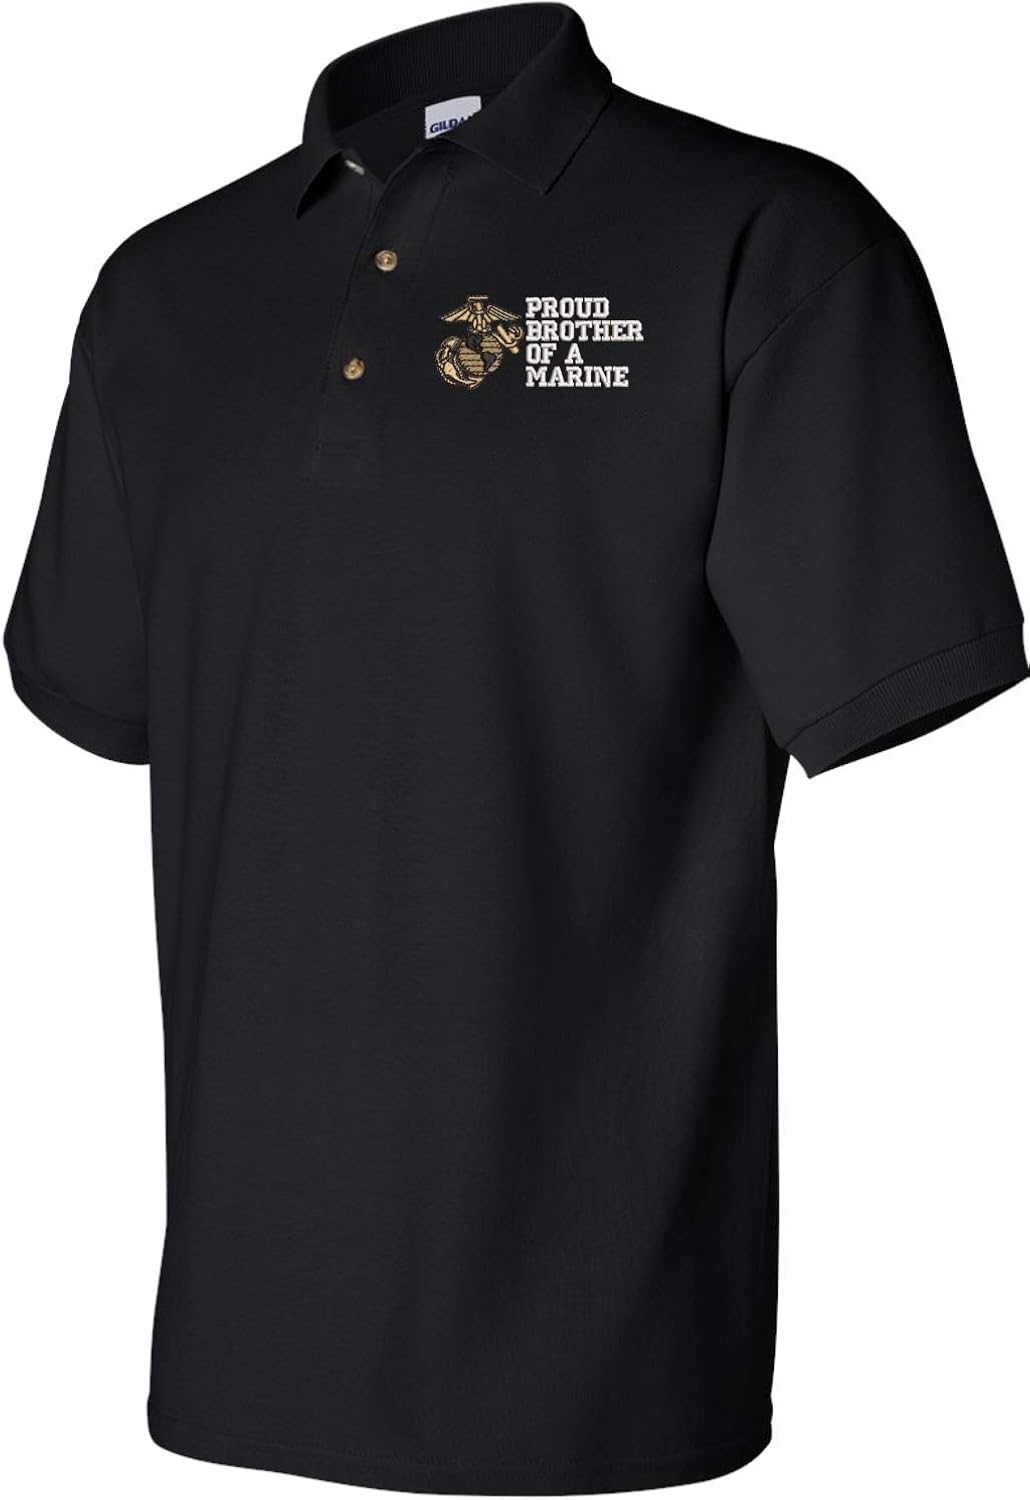
Proud Brother of a Marine U.S. Marine Corps Polo
Category: AMAZON FASHION
MilitaryBest is expanding its line of apparel with this fine Proud Brother of a Marine U.S. Marine Corps Polo. Each Polo is available in either 100% ringspun cotton pique or a 50/50 cotton/polyester blend. This Proud Brother of a Marine U.S. Marine Corps Polo will make an excellent addition to your wardrobe, or a great gift. Your satisfaction is guaranteed! Each Proud Brother of a Marine U.S. Marine Corps Polo is directly embroidered at our facilities in Scottsboro, AL.
Features: 100% Cotton | Pull On closure | Machine Wash | Officially Licensed by the U.S. Military. Beware of Unlicensed Sellers! | A percentage of the sale goes to support the Morale, Wellness, and Recreation (MWR) programs of the U.S. Military | Custom Embroidered at our Facilites in Scottsboro, Al | High quality material and workmanship.